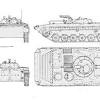
Label: BMP